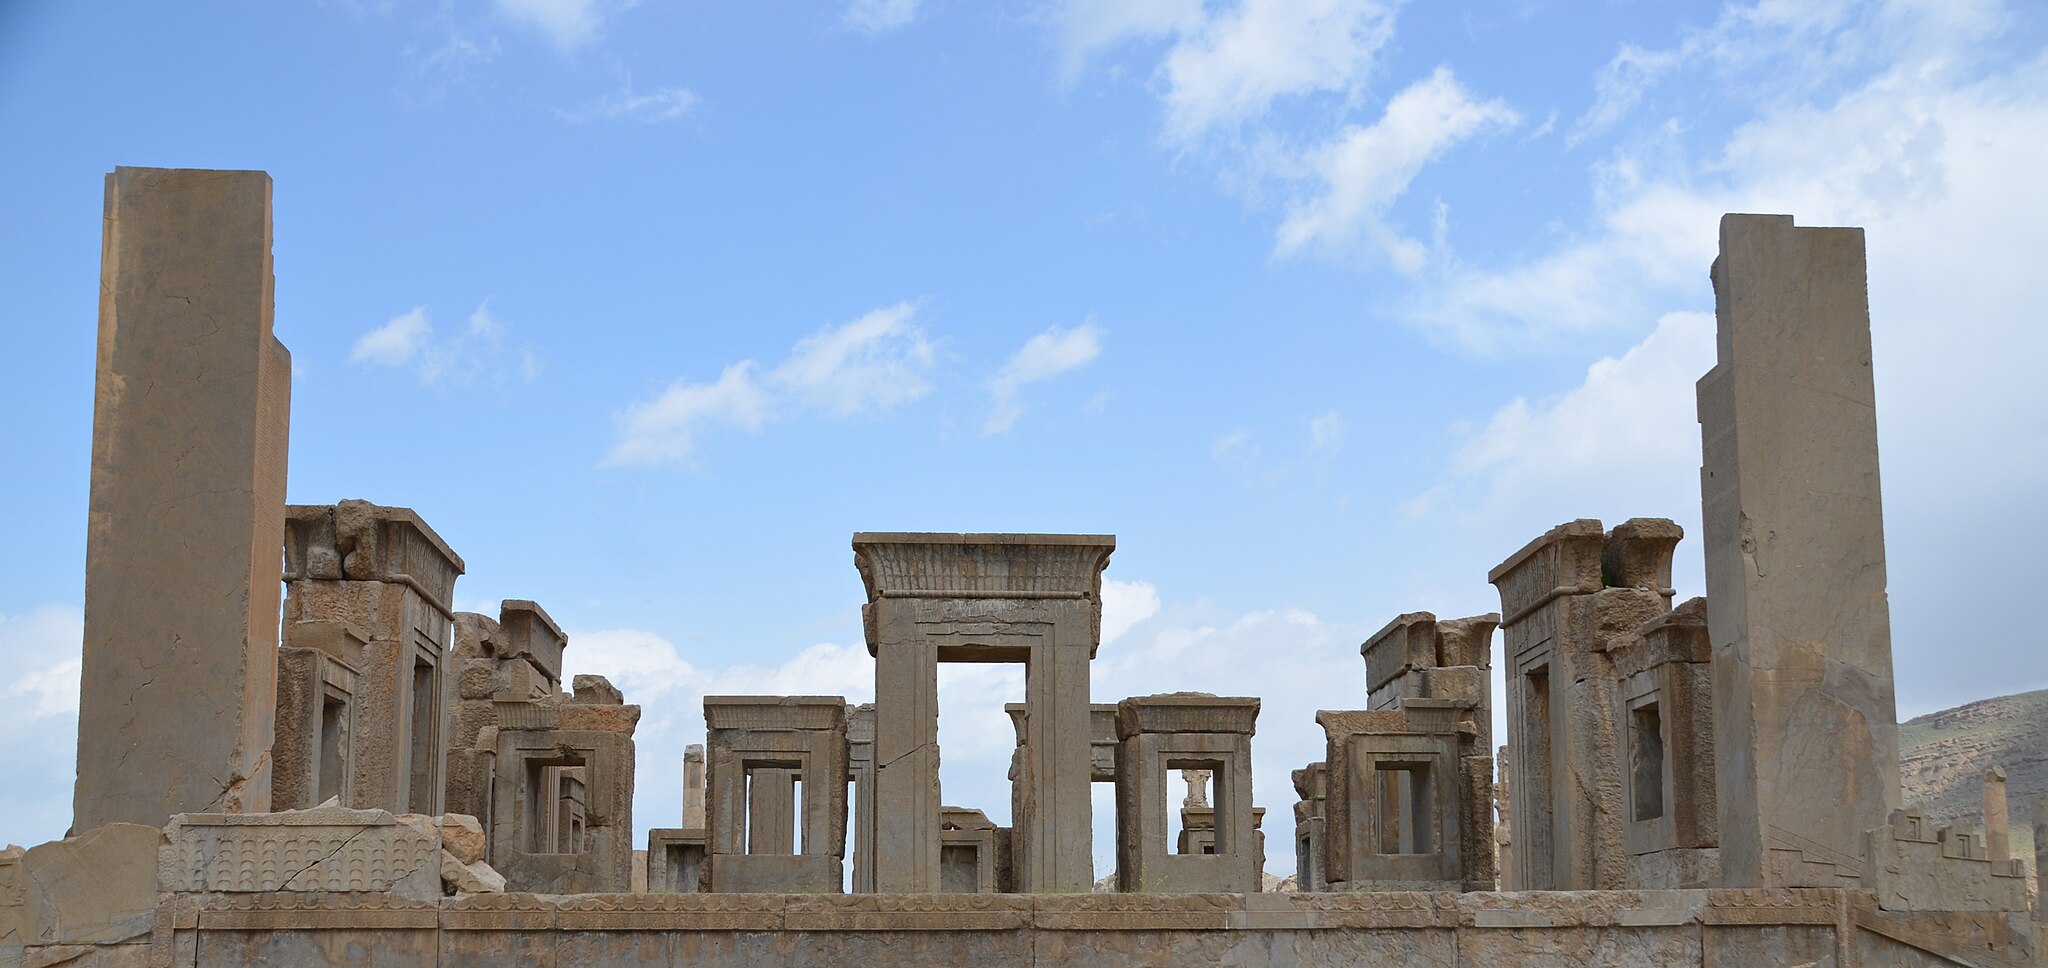
Title: The Palace of Darius, Persepolis, Iran (40897102783)
Description: The Palace of Darius, Persepolis, Iran
Date: 22 April 2019, 09:07 (according to Exif data)
Categories: Palace of Darius I in Persepolis, Photographs by Carole Raddato, Flickr images reviewed by FlickreviewR 2, Iran photographs taken on 2019-04-22